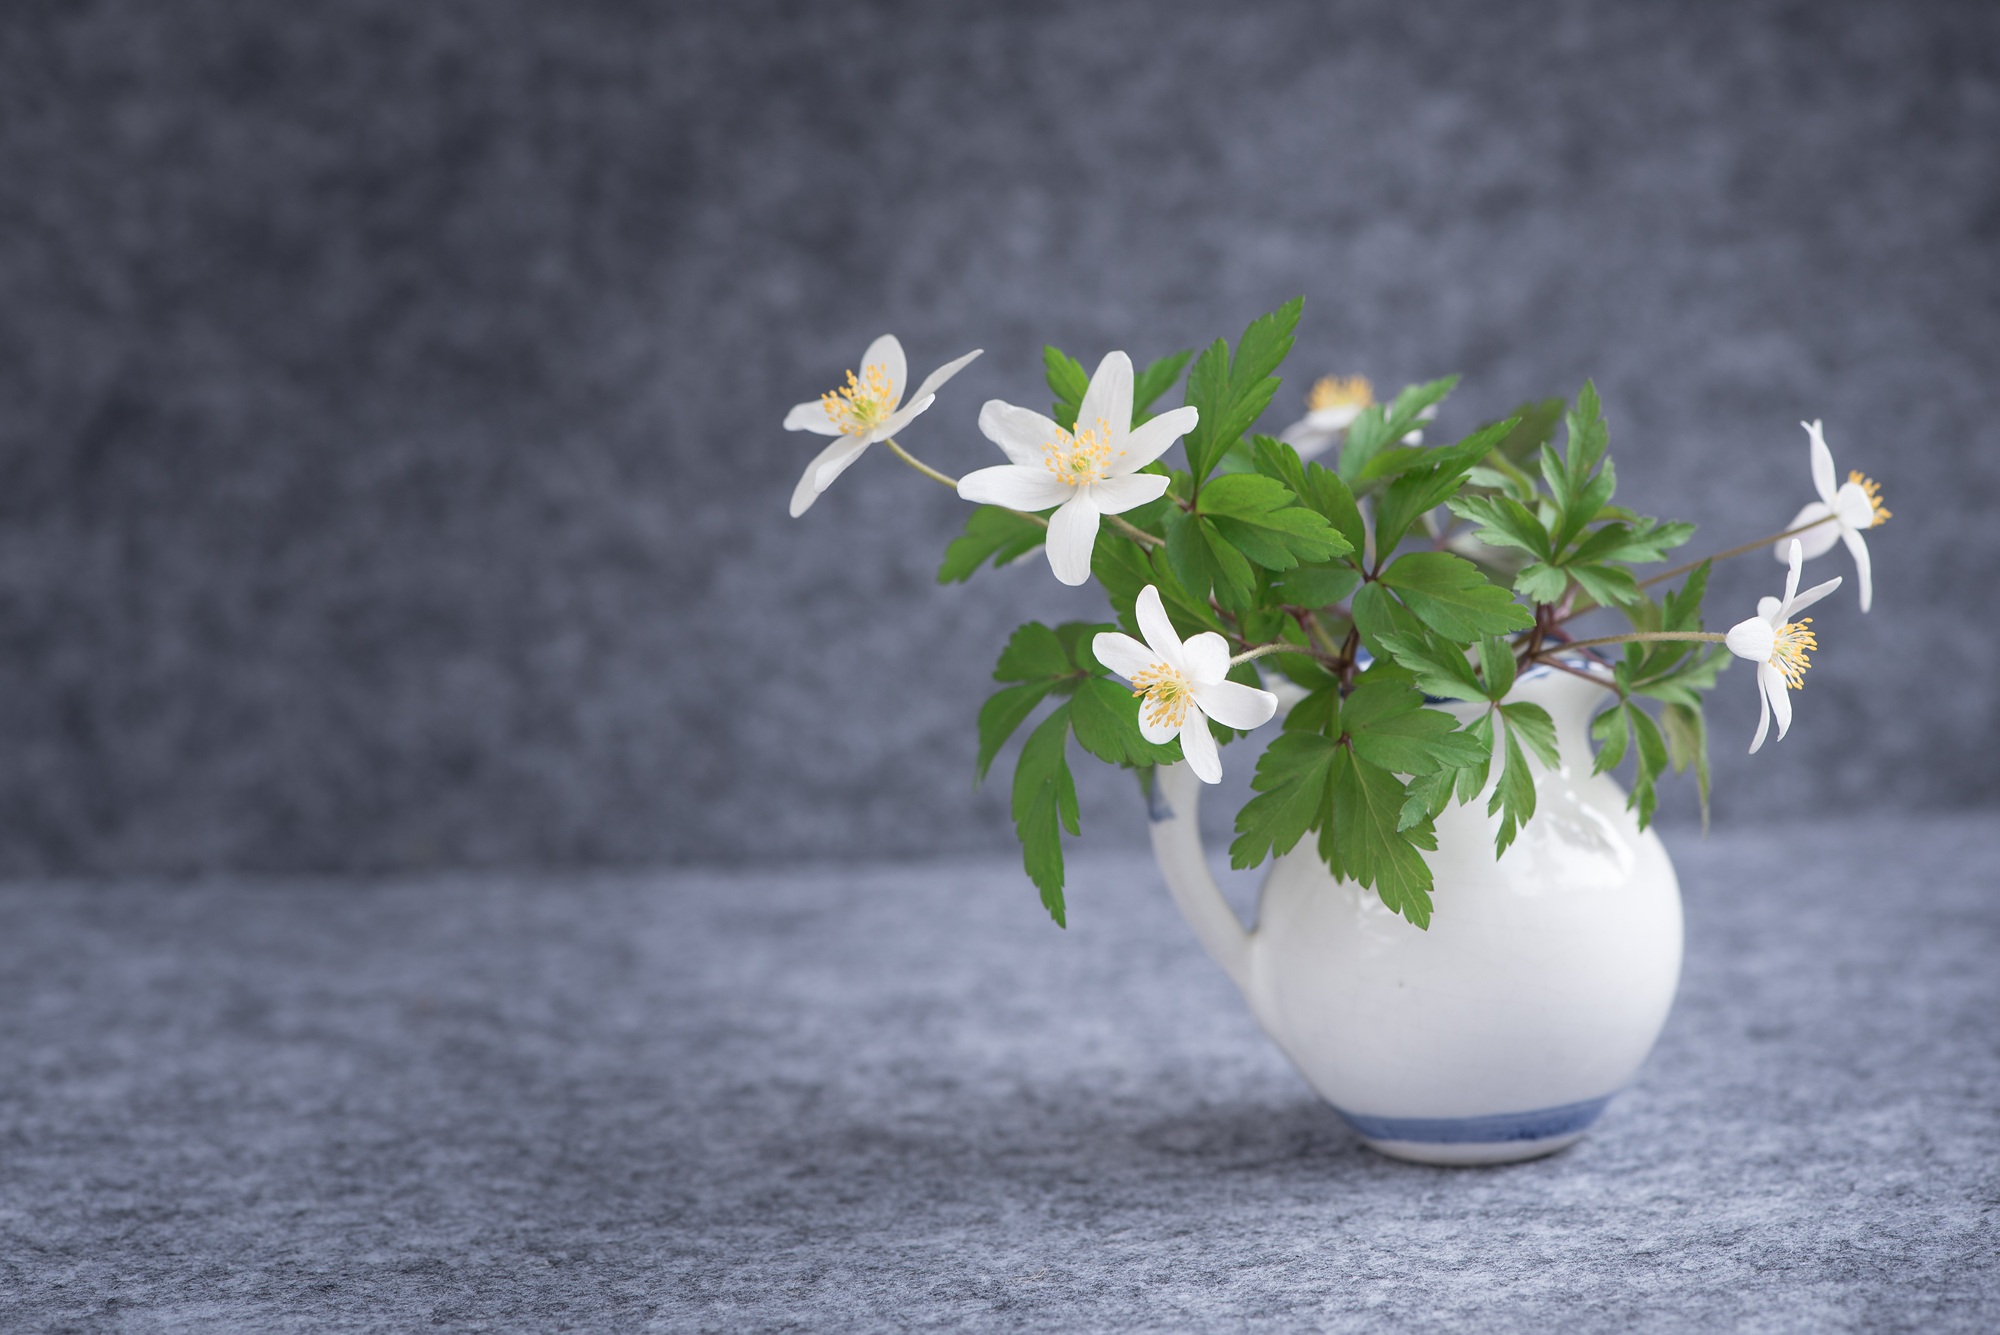
blossom, plant, white, flower, petal, vase, close, flora, flowers, negative space, floristry, early bloomer, spring flower, text freedom, macro photography, jasmine, flowering plant, ranunculaceae, anemone nemorosa, bush windr schen, land plant